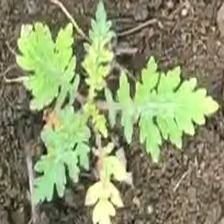
Weed species: Gajar_gavat_(Parthenium hysterophorus)